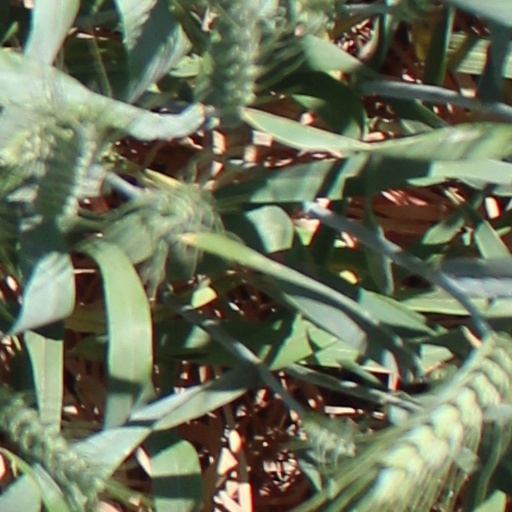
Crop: wheat